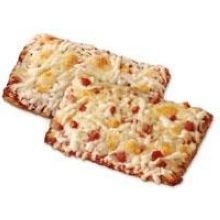
Item Name: Schwans Tonys Smart Pizza Whole Grain Cheese Pizza, 4.6 Ounce -- 96 per case.
Bullet Point: Ships frozen, CANNOT be cancelled after being processed.
Product Description: Schwans Tonys Smart Pizza Whole Grain Cheese Pizza, 4.6 Ounce -- 96 per case. Tonys 4x6 with whole grain goodness, part of the delicious SmartPizza(TM) line. Your kids will love the great taste and authentic appearance and youll fell great serving it. Whole Grain item 78673 includes 51% whole grains, over one CN bread serving from whole grains. We use white whole wheat flour for a texture and appearance similar to traditional white crust. CN approved 2 ounces of meat/meat alternative 4.6 Ounce
Value: 441.6
Unit: Ounce

Price: 134.66